Western Kentucky Botanical Garden

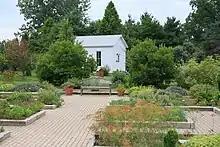
Country Doctor's Office adjacent to the Herb Garden

The Western Kentucky Botanical Garden (WKBG) is a botanical garden in Owensboro, Kentucky. The garden contains several themed gardens, including a large collection of daylilies with an American Hemerocallis Society-recognized display garden. Other gardens include a large herb garden, a rose garden, an English cottage garden, a Kentucky symbol quilt garden, a Japanese memorial garden, an ericaceous garden, the Moonlite Children's garden, the University of Kentucky Extension display garden, and a Western Kentucky University experimental garden. The garden also includes several ponds and many works of public art, including insect and wind sculptures.